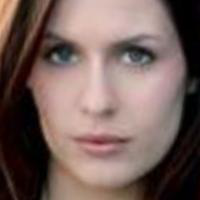
Age group: age 31-40